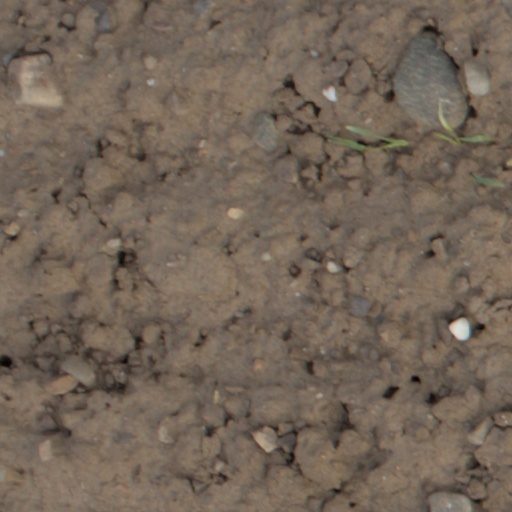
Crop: wheat